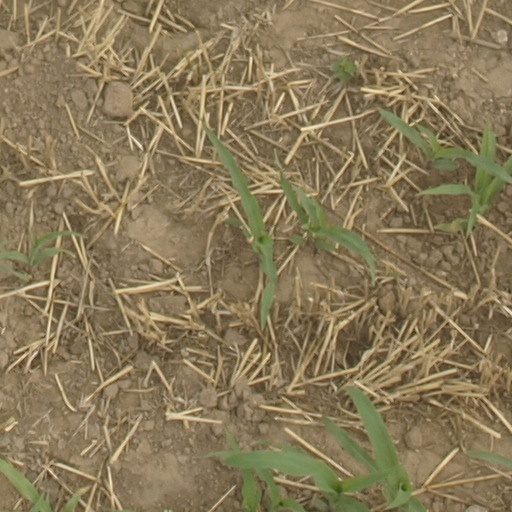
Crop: maize; corn